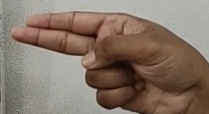
ASL sign: H